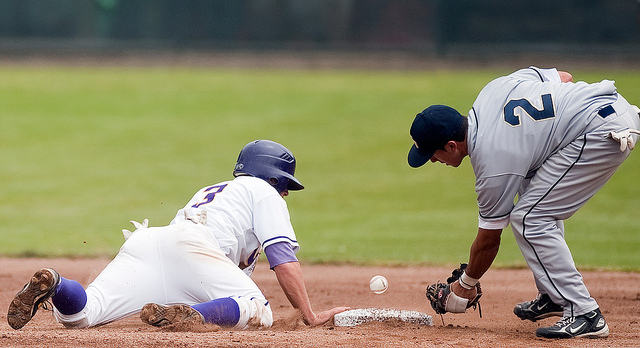
hai người đàn ông đang chơi bóng chày trên sân